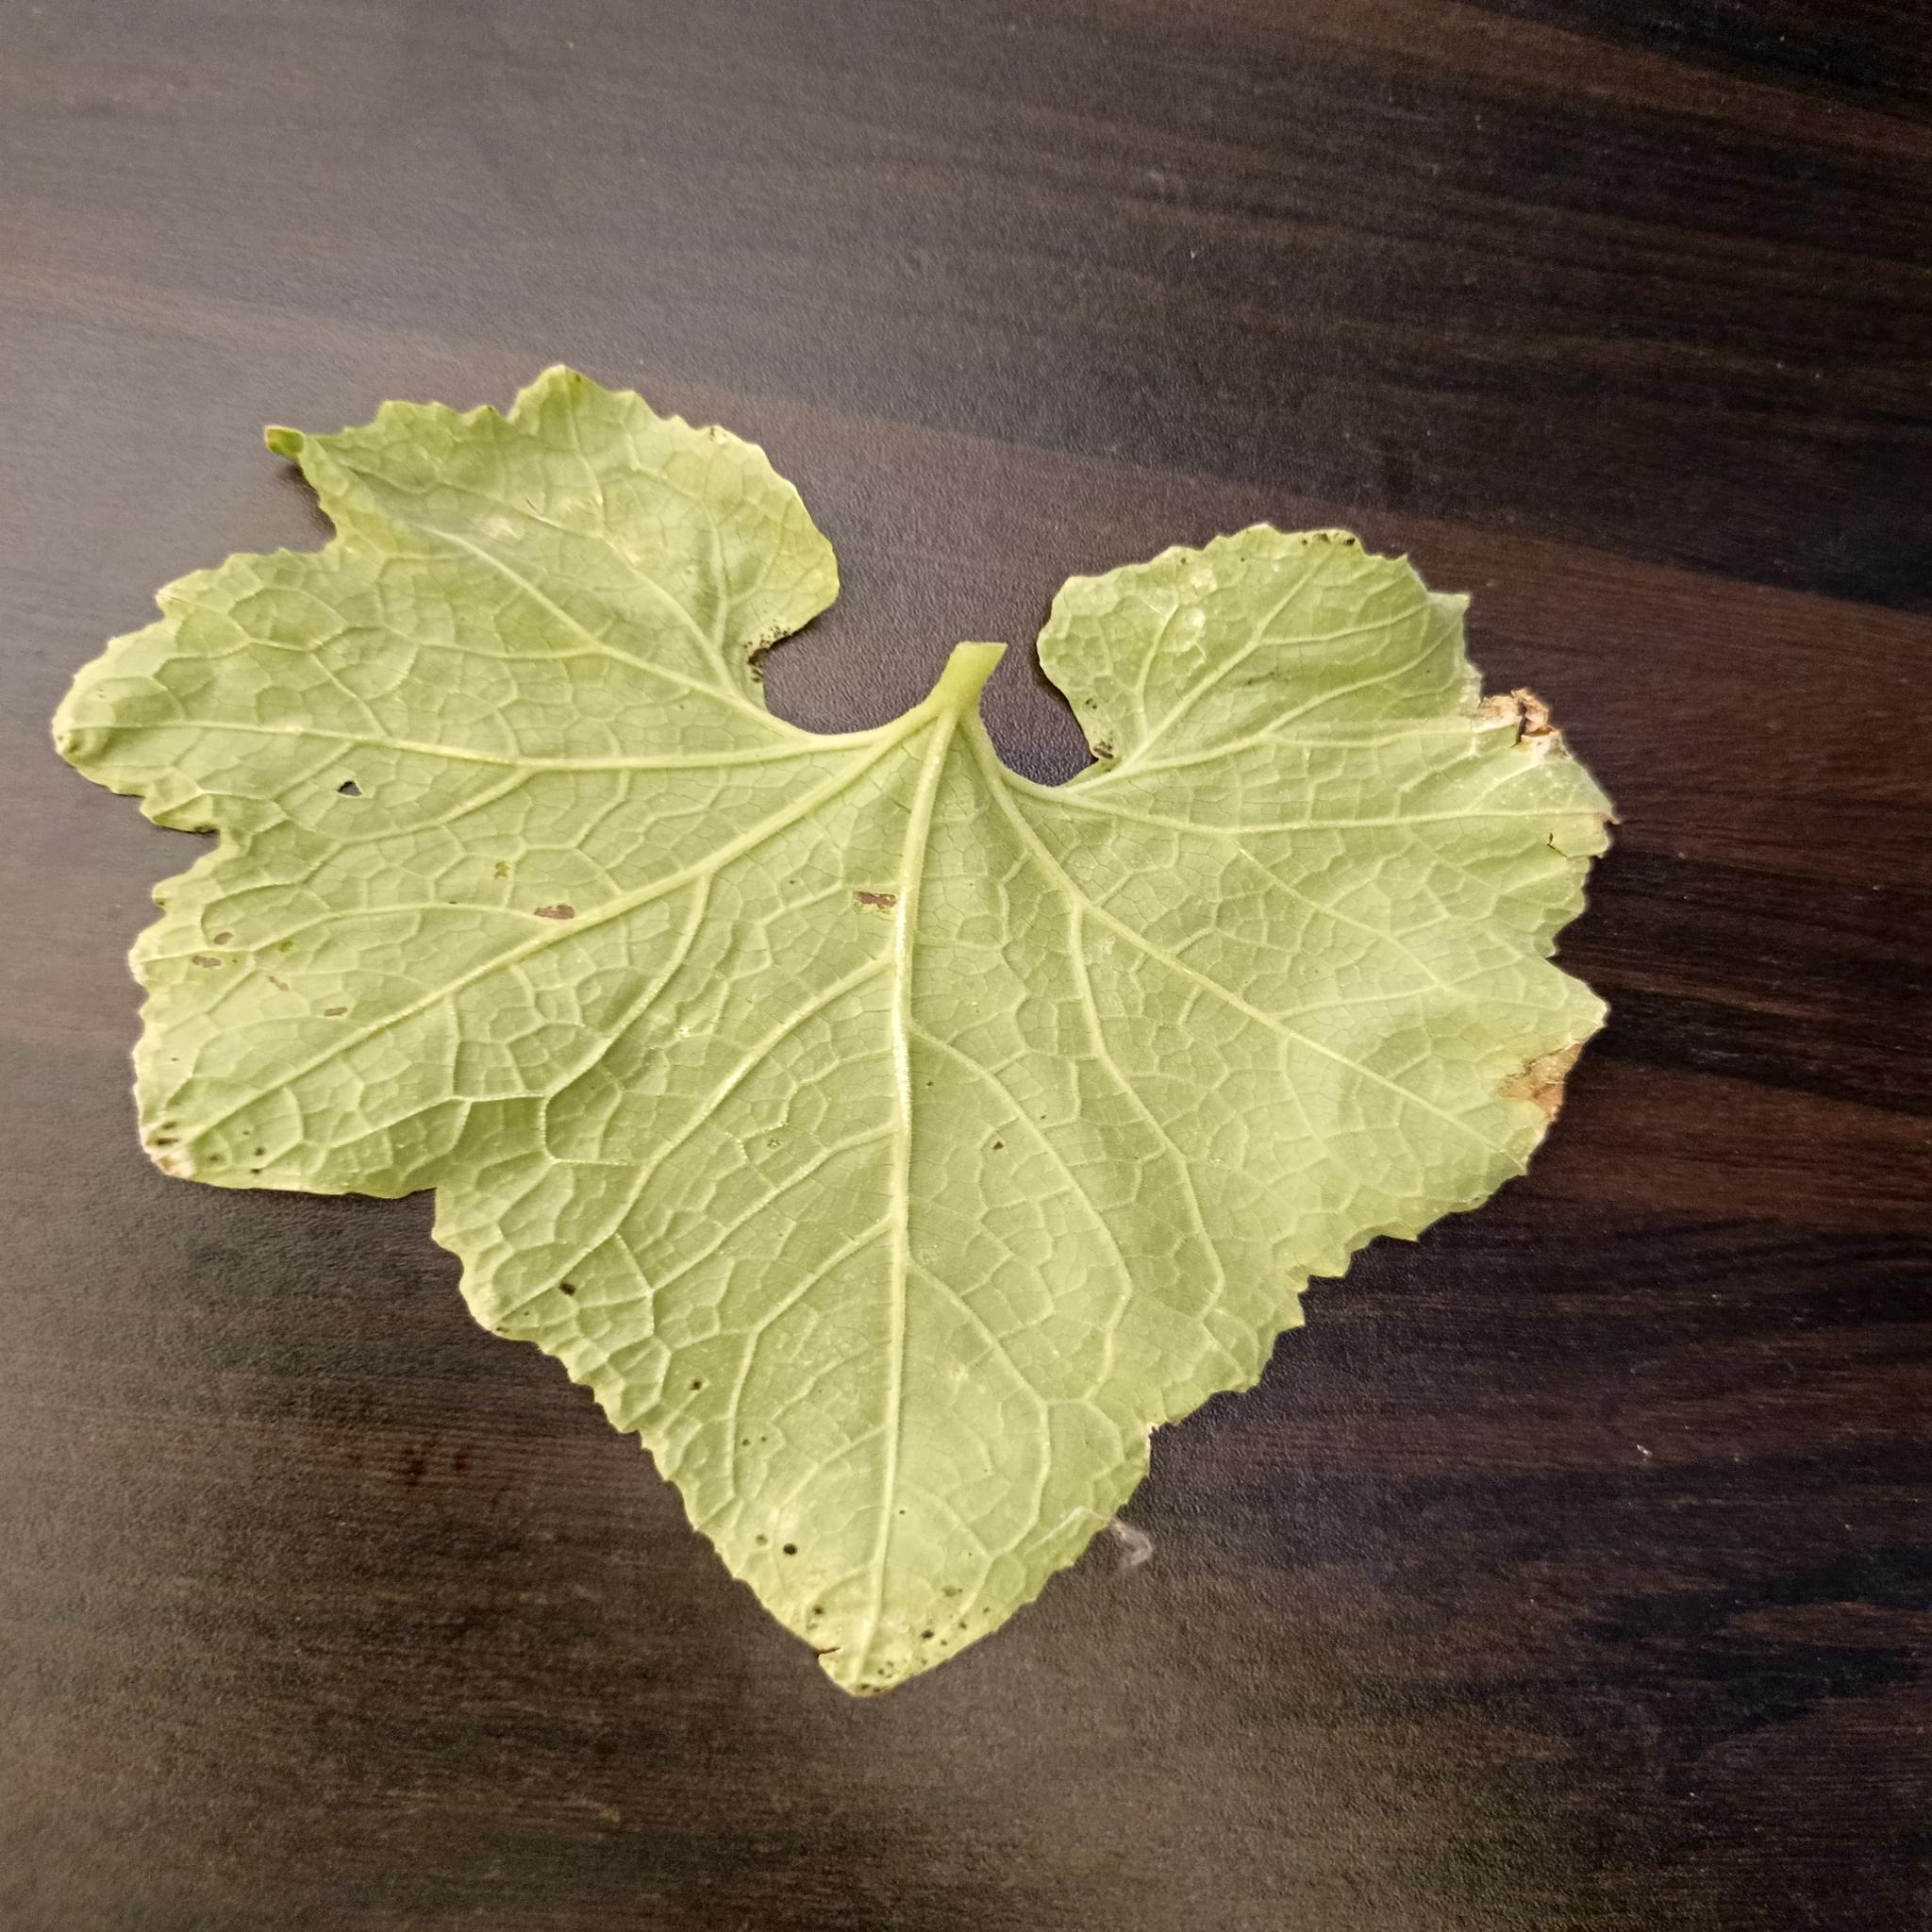
Label: Downy mildew